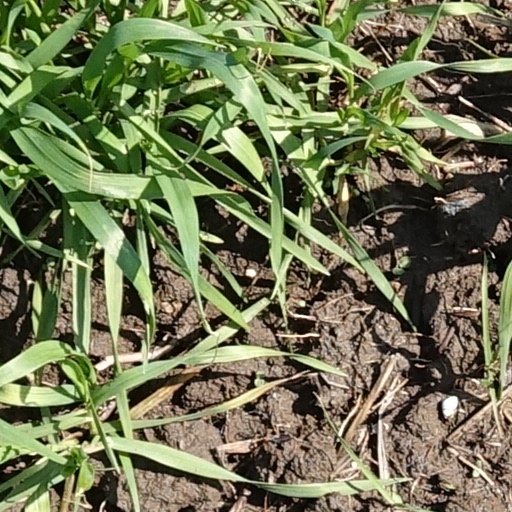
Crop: wheat